Margarita Carrera

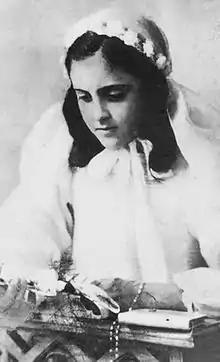
Carrera as a child

Margarita Carrera Molina was born 16 September 1929 in Guatemala City to Frenchman Antonio Carrera Martello and Josefina Molina Llardén. Her father committed suicide when she was a child and she had to work to help support her family, going to night school to learn. She was the first female graduate in Literature from Universidad de San Carlos de Guatemala in 1957.